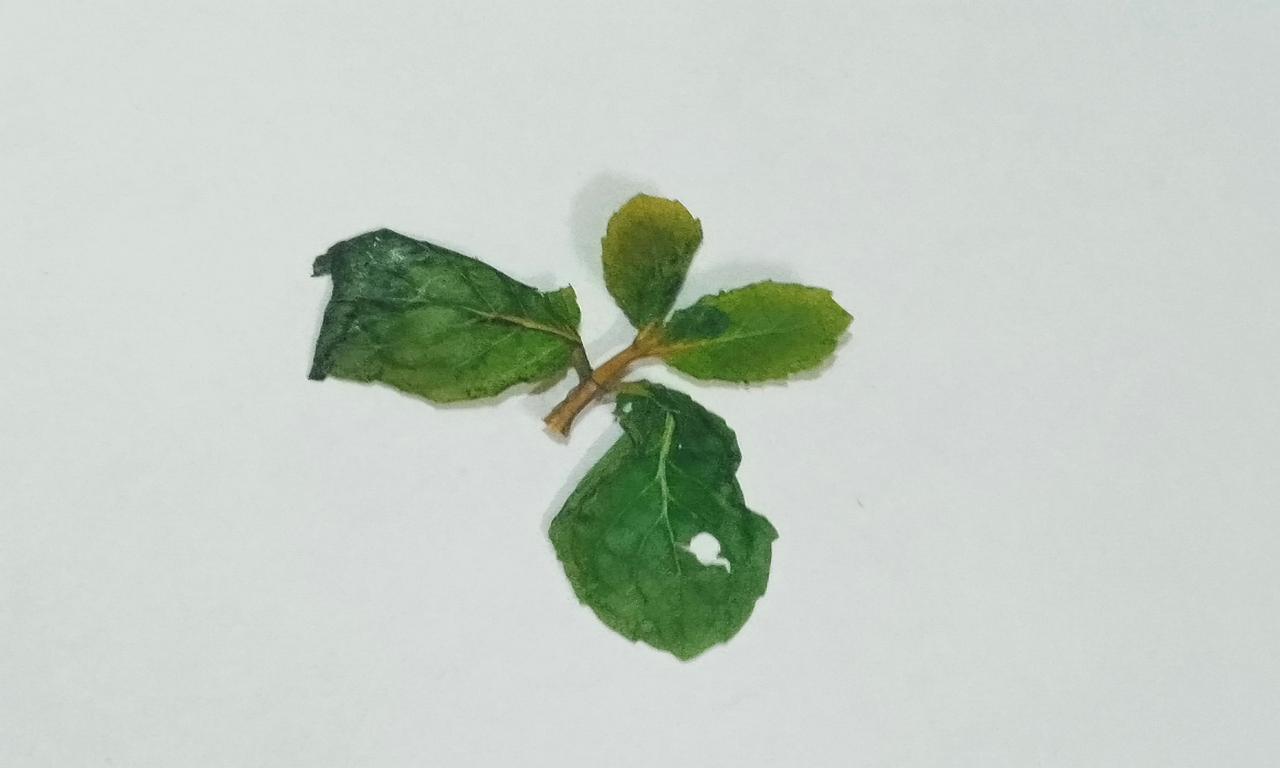
Label: Dried